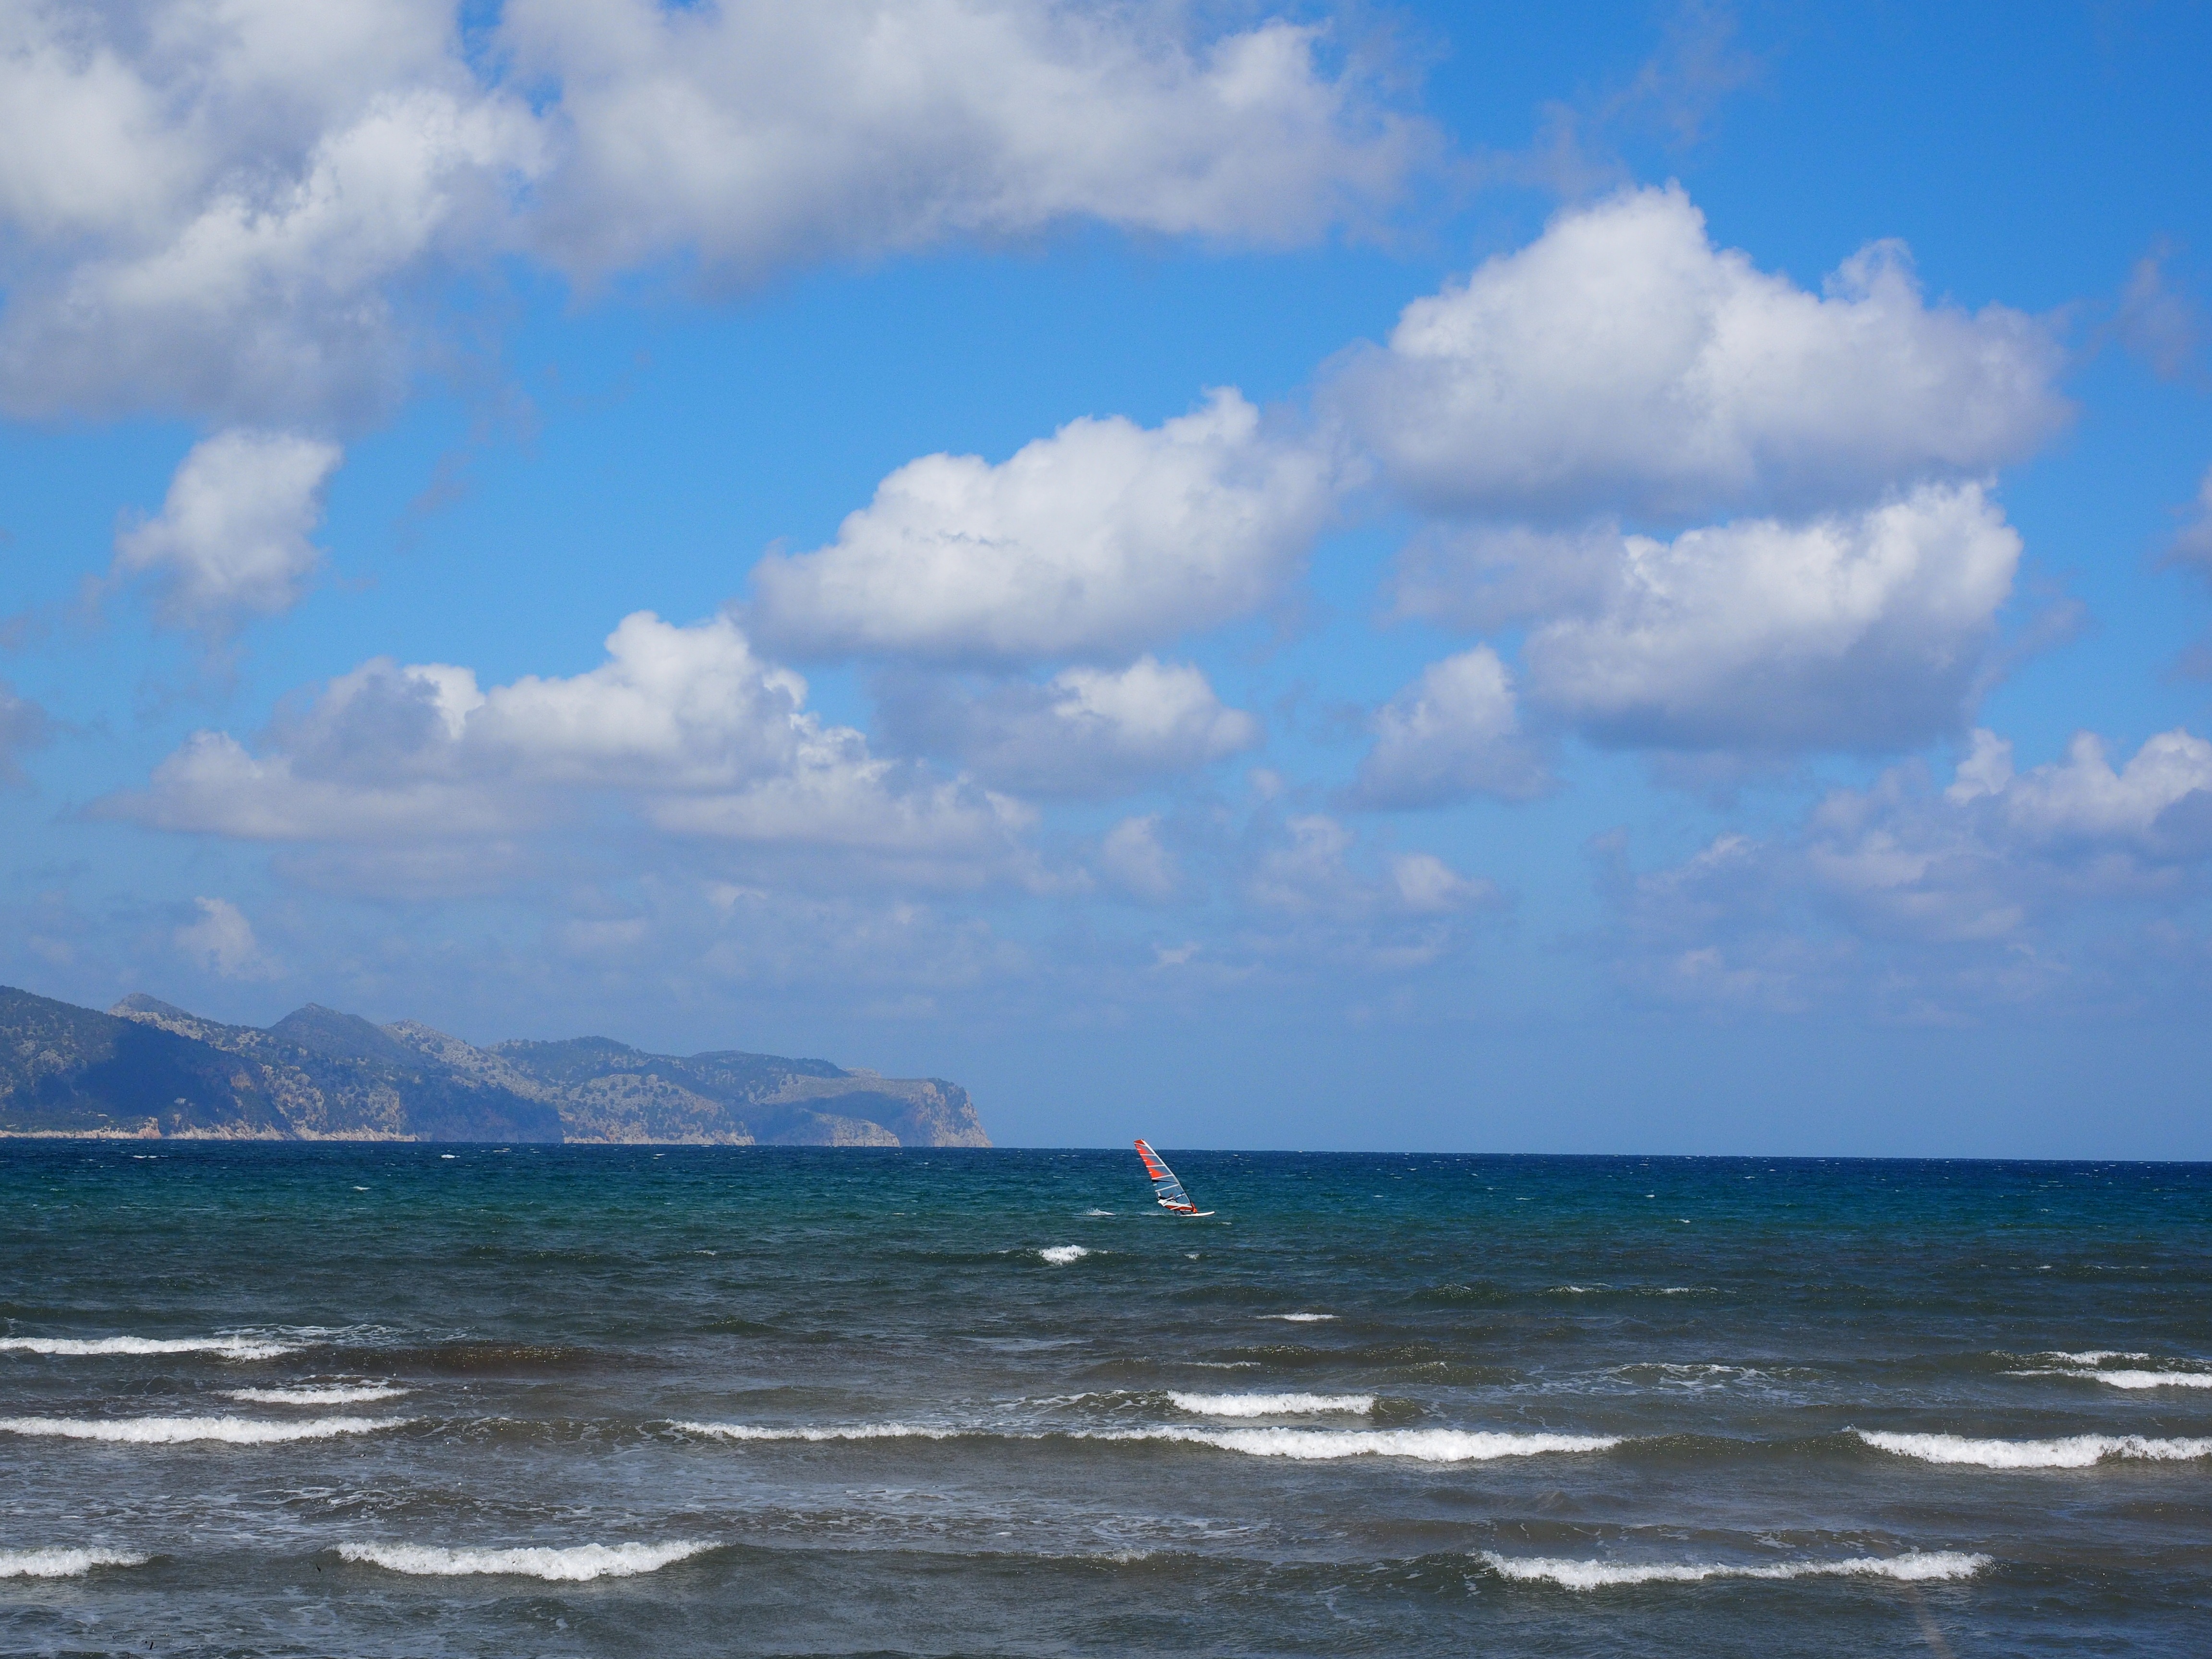
beach, sea, coast, water, ocean, horizon, cloud, sky, sport, shore, wave, wind, vacation, bay, windsurfer, body of water, mallorca, caribbean, cape, formentor, wind wave, bay of pollensa